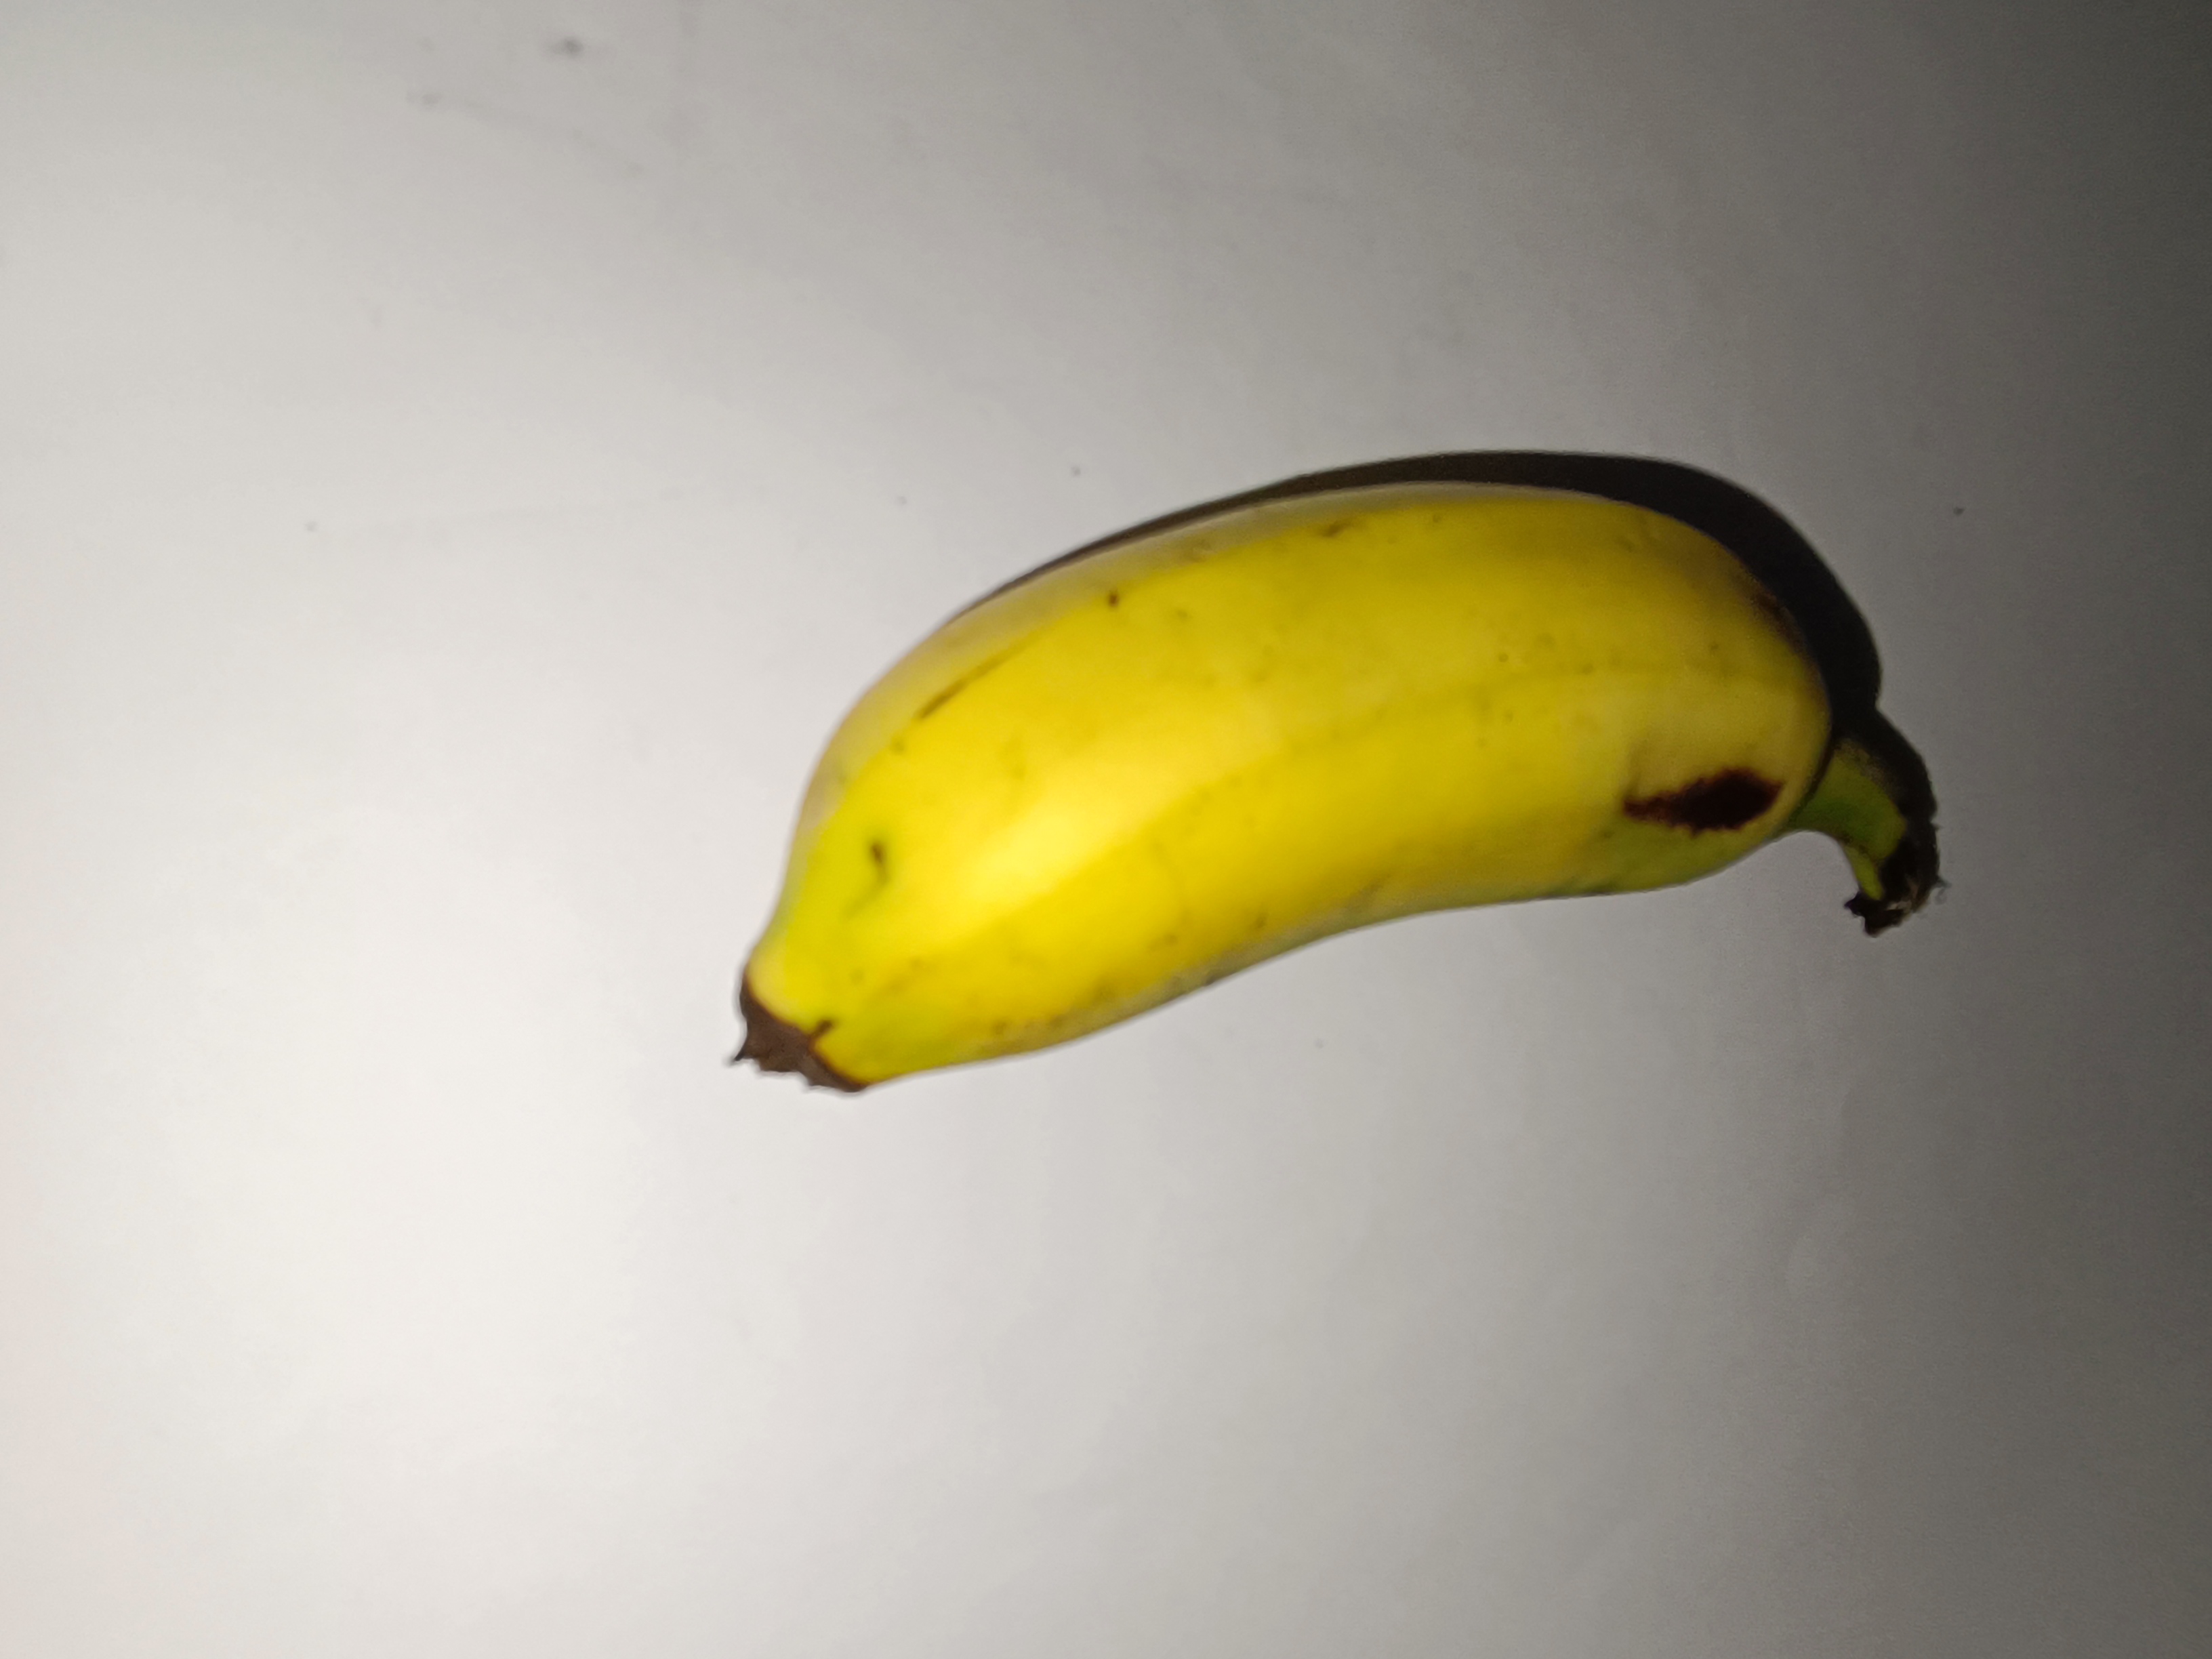
Banana variety: Shobri